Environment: real
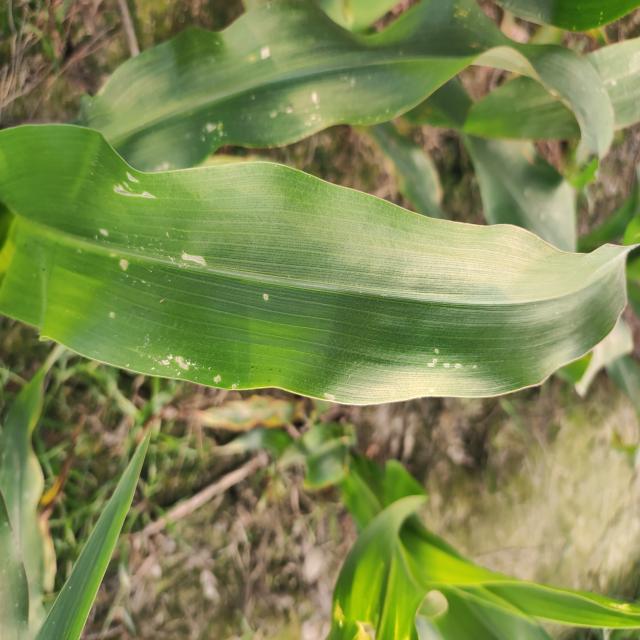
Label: fall_armyworm